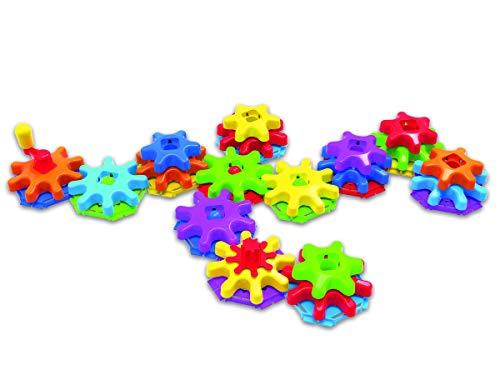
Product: The Learning Journey Techno Kids – Stack & Spin Gears Super Set – STEM Toddler Toys & Gifts for Boys & Girls Ages 2+ Years – Mind Building Learning Toy
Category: Toys & Games | Baby & Toddler Toys | Sorting & Stacking Toys
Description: KEY FEATURES – Techno Kids Stack and Spin Gears Super Set features over 30 eye-catching colored pieces.
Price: $17.96
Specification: ProductDimensions:12x2x9inches|ItemWeight:1.65pounds|ShippingWeight:1.65pounds(Viewshippingratesandpolicies)|ASIN:B07F42LV8L|Itemmodelnumber:610992|Manufacturerrecommendedage:24monthsandup